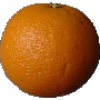
Label: Orange 1